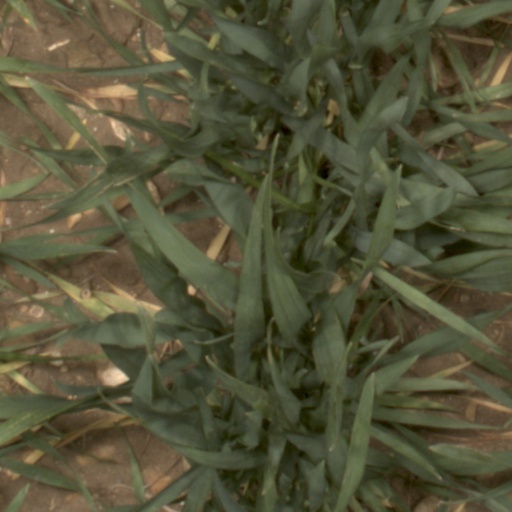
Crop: wheat